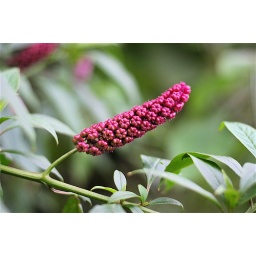
I wish I knew what this plant is called - it's from a cloud forest in Guatemala.